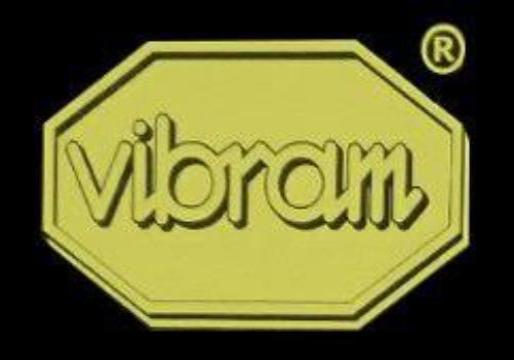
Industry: Clothes